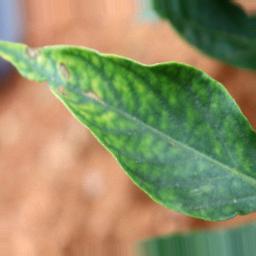
Label: nutritional